Portrait of Erasmus (Dürer)

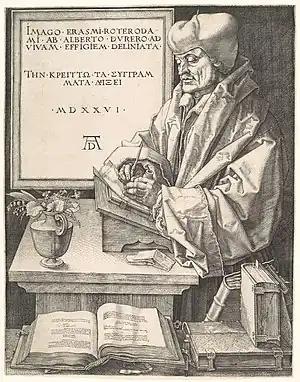
"Portrait of Erasmus", 24.8 x 19.1 cm. Metropolitan Museum of Art

Portrait of Erasmus is a late period 1526 copper engraving by the German artist Albrecht Dürer. The portrait was commissioned by the Dutch Renaissance humanist Desiderius Erasmus of Rotterdam (c.1466-69 – 1536) when the two men met in the Netherlands between 1520 and 1521. Erasmus was then at the height of his fame and required representations of himself to accompany his writings. It was not completed until some six years later, but proceeds a number of preparatory sketches.